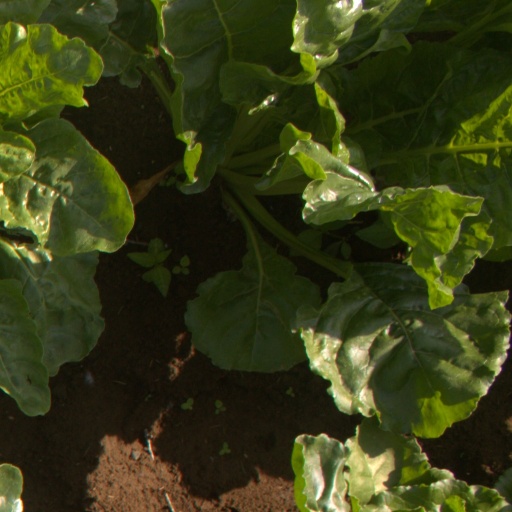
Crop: sugar beet